Santi Sergio e Bacco al Foro Romano

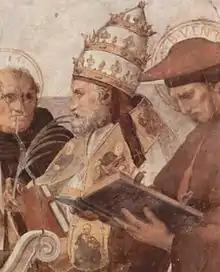
Pope Innocent III served as Cardinal Deacon of the church before his election as pope in 1198, endowing the church with gifts and performing renovations both before and during his pontificate.

The church was one of the ancient deaconries of the city, which were set up in order to distribute alms and food to the poor. One of the "libri pontificales" records that the Syrian Pope Gregory III (731–741) had performed a major expansion of the church in the early 700s, which had been up until then a small oratory.